McKinley Vocational High School

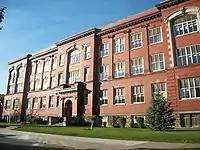
School 56, where McKinley 9th graders were housed from 2010 to 2012.

McKinley offers Regents level courses as required by New York State. McKinley's curriculum includes a career and technical component in classes such as Advertising Art, Aquatic Ecology, Horticulture, Machine Tool Technology, Printing, and four Building Trades: Electrical Technology, Carpentry, Plumbing, and Sheet Metal Technology.